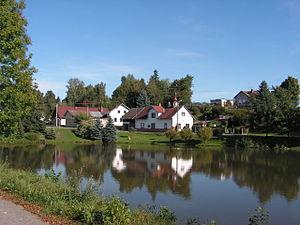
Bartoušov est une commune du district de Havlíčkův Brod, dans la région de Vysočina, en République tchèque. Sa population s'élevait à 156 habitants en 2019.